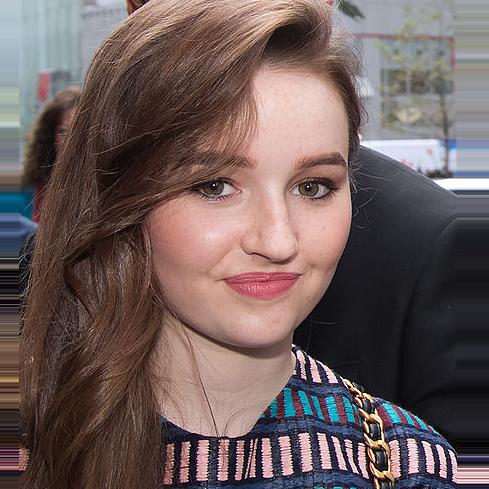
Age: 17